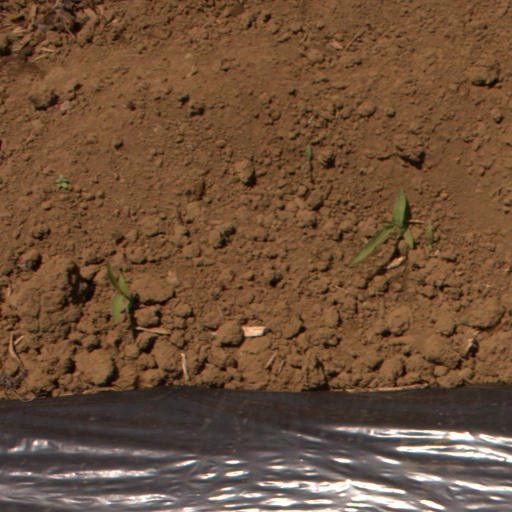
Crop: Jerusalem artichoke